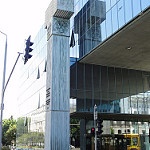
Scene: Outdoor